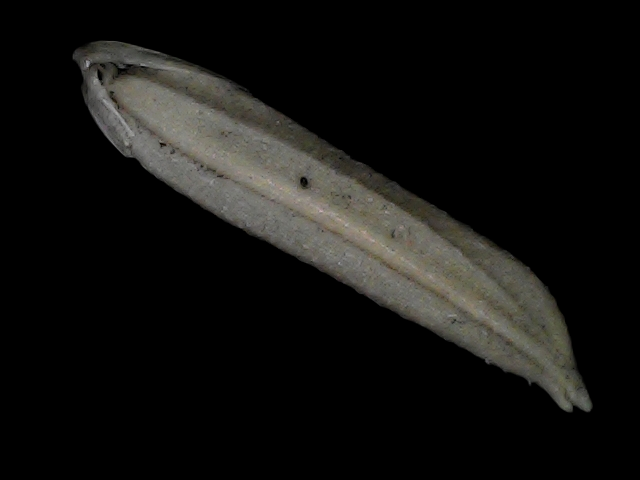
Rice variety: Bd57